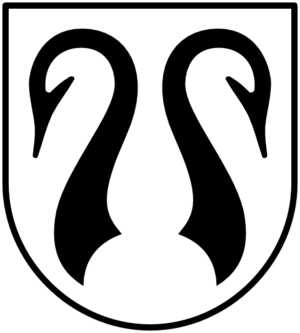
Dornach est une commune suisse du canton de Soleure.